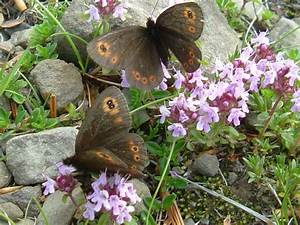
Label: farfalla